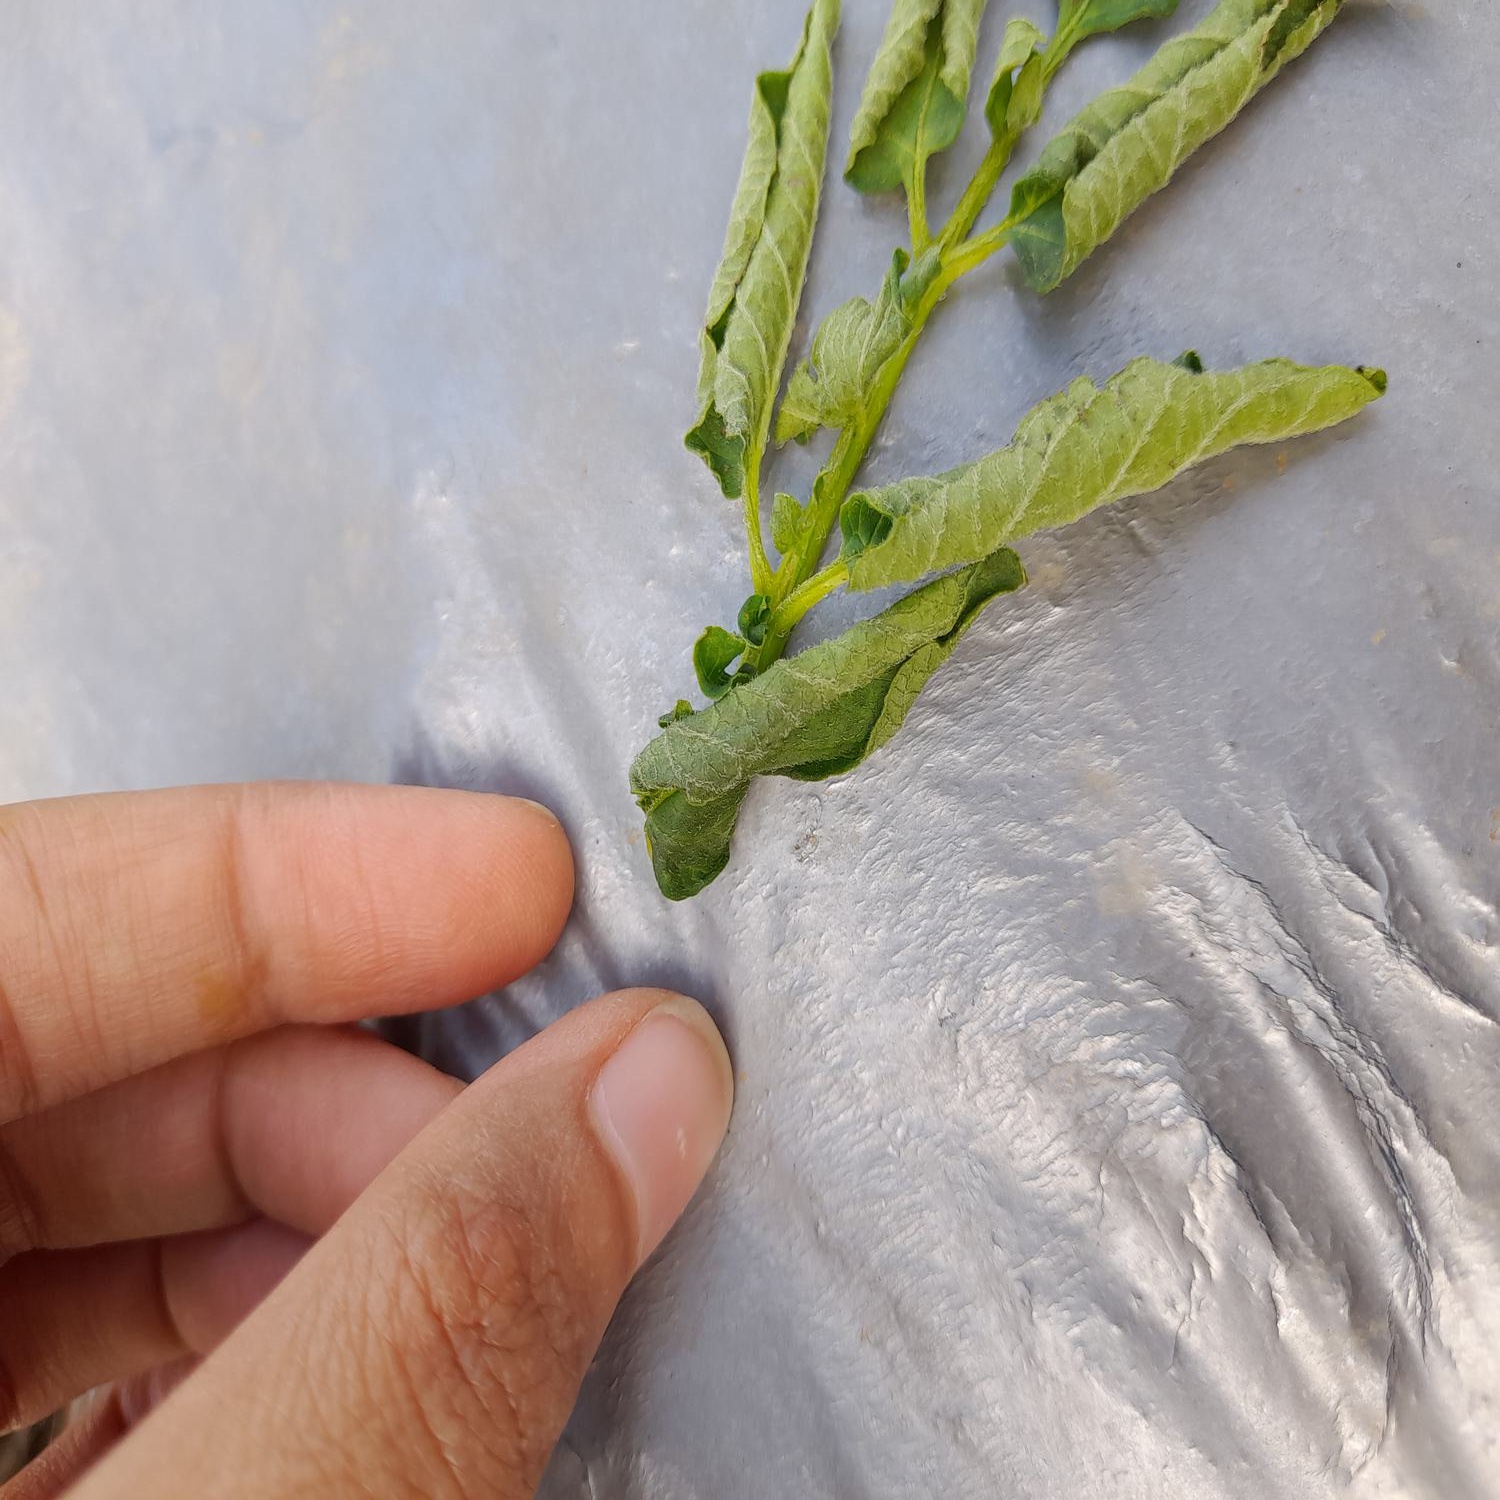
Etiqueta: Pudricion_Parda